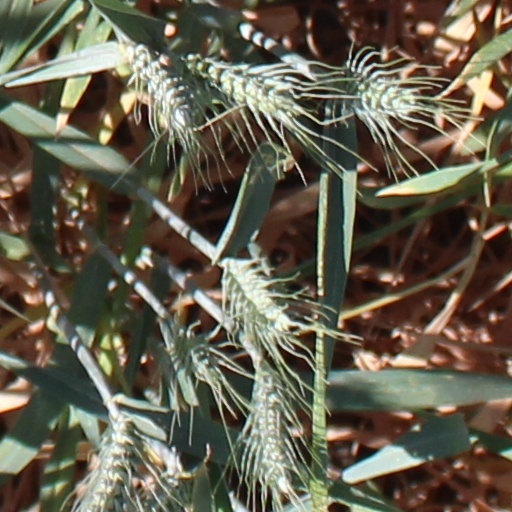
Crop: wheat